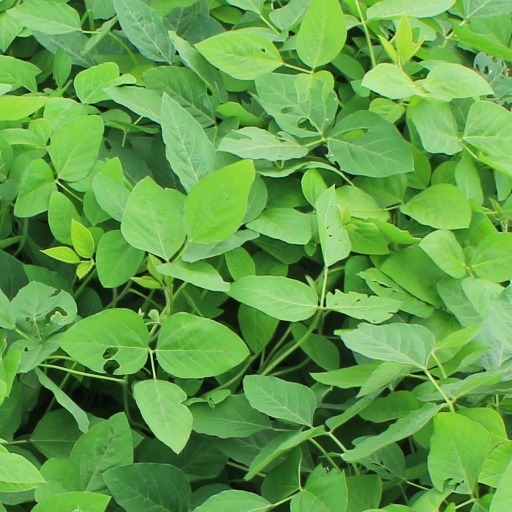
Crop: soybean